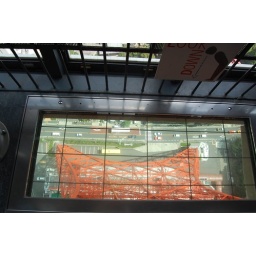
Looking down through the glass floor in the observatory